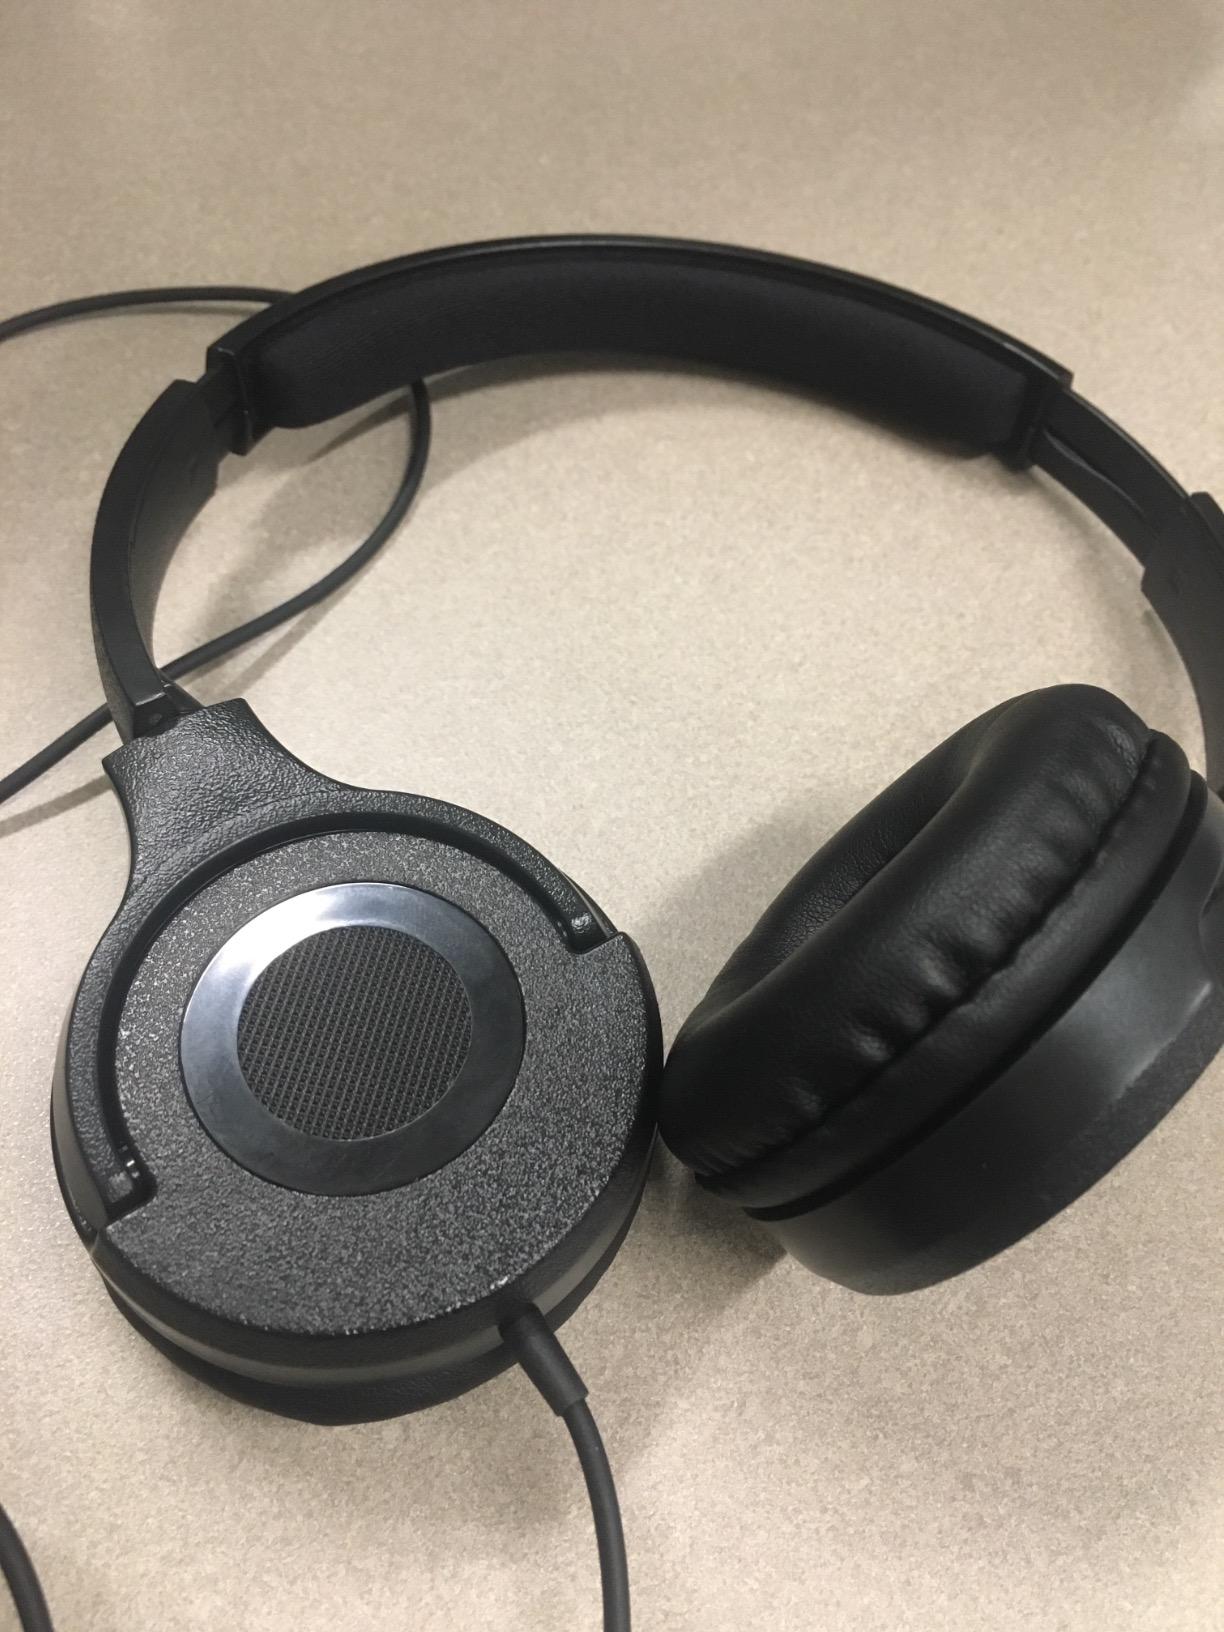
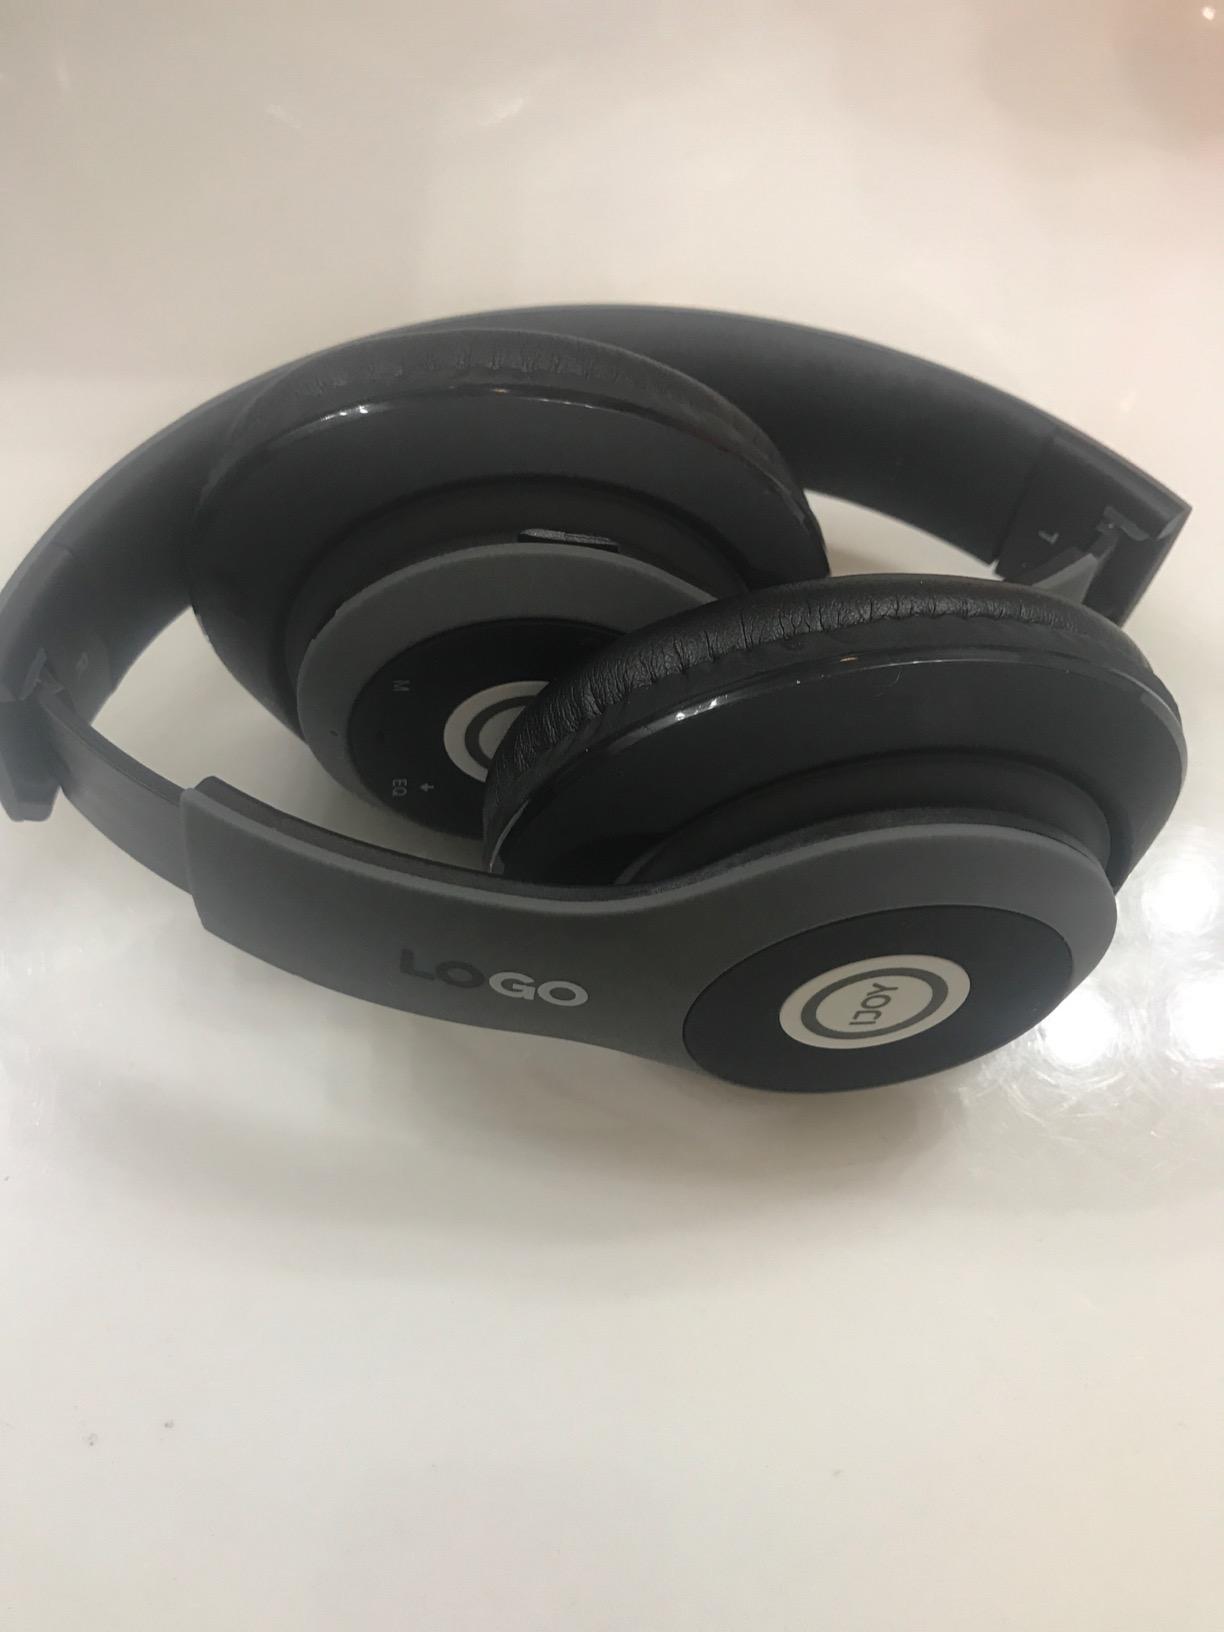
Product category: headphones
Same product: no